SMS Sankt Georg

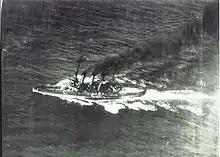
"Sankt Georg" underway

During the Battle of the Strait of Otranto on 15 May 1917, "Sankt Georg" was deployed to support the three light cruisers commanded by Captain Miklós Horthy—, , and —that had raided the Otranto Barrage in the southern Adriatic. After completing their attack on the Allied defenses, the three cruisers turned north before being engaged by British and Italian warships, including the British cruiser . Horthy called for reinforcements, which led "Sankt Georg" to sortie, accompanied by two destroyers and four torpedo boats. The Austro-Hungarians hoped that "Sankt Georg" might cut off the weaker Allied cruisers and destroy them.